Internet in Tokelau

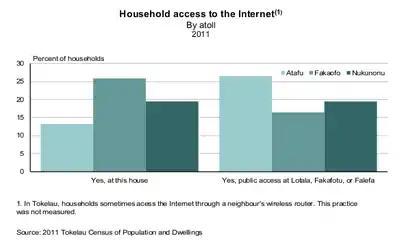
Internet access by atoll, 2011

In Tokelau, there are several free internet cafes, and some households have their own wireless internet connection.